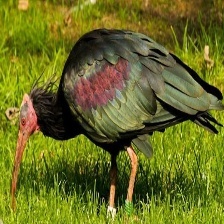
Species: BALD IBIS
Scientific name: GERONTICUS EREMITA